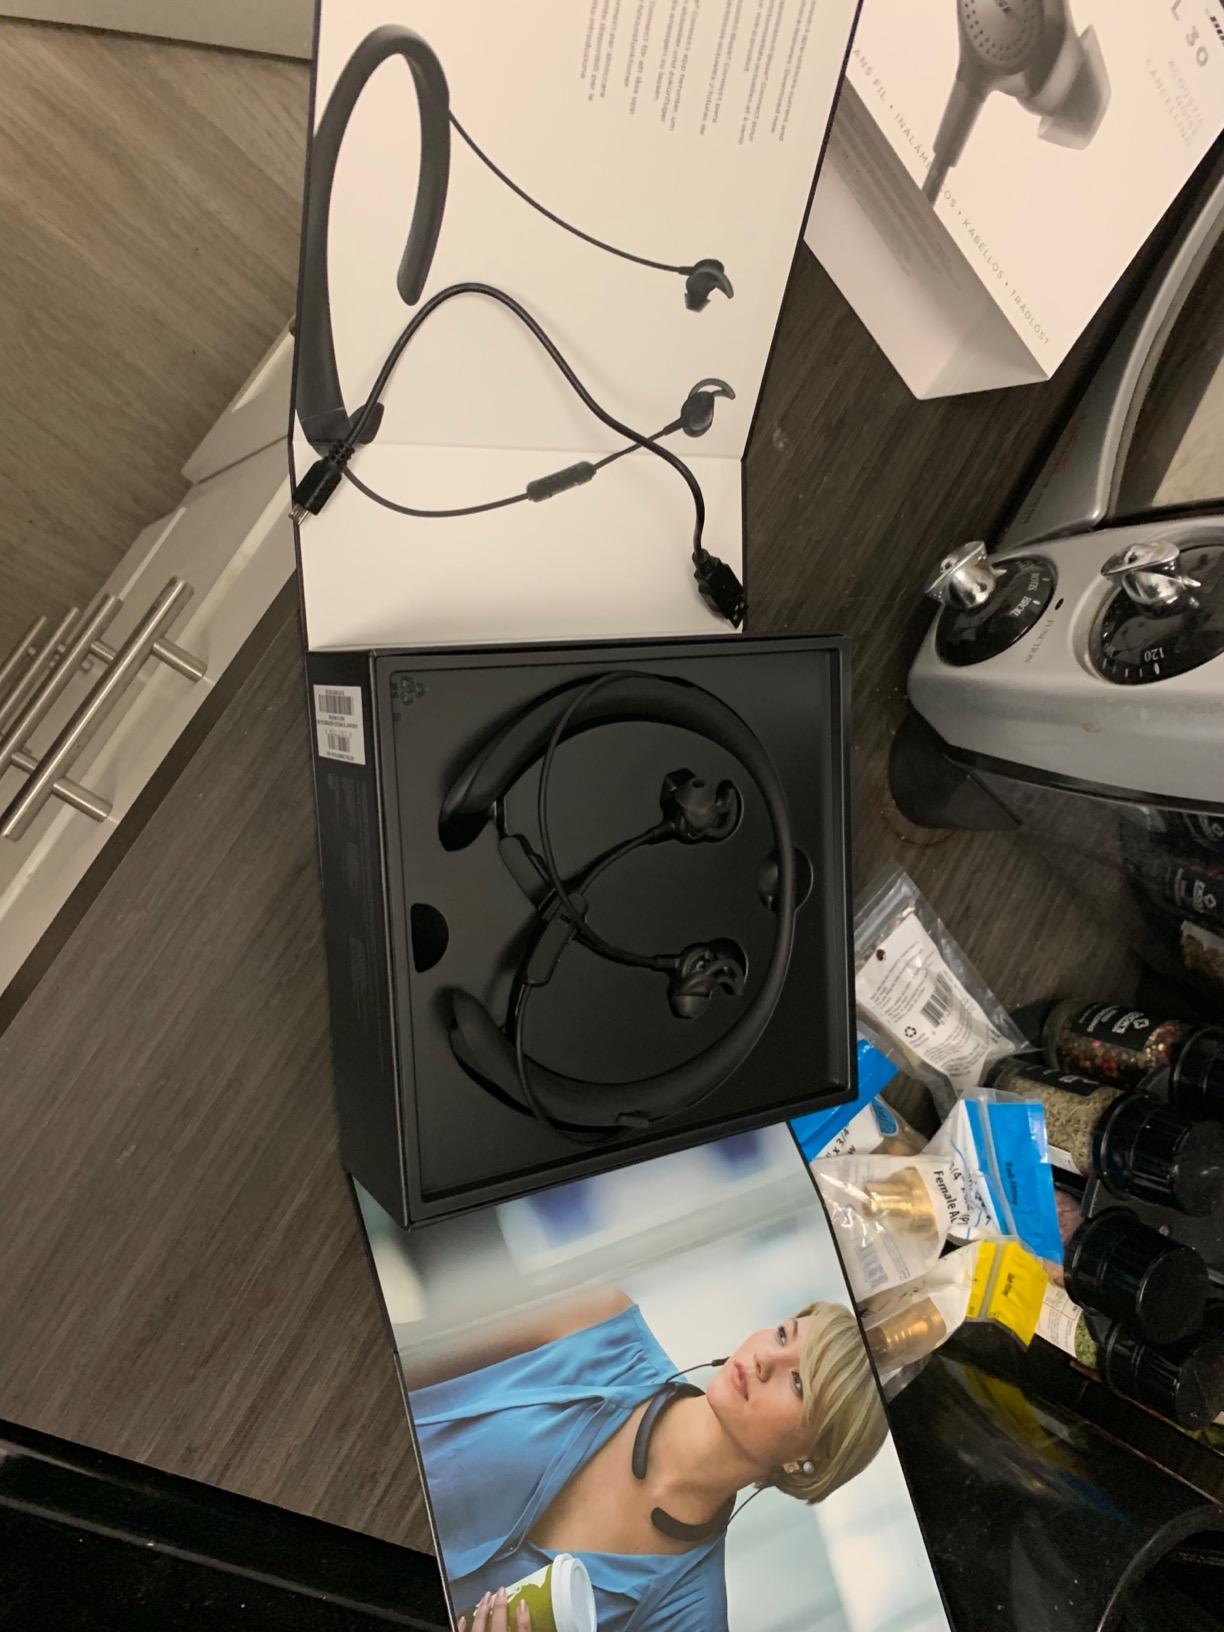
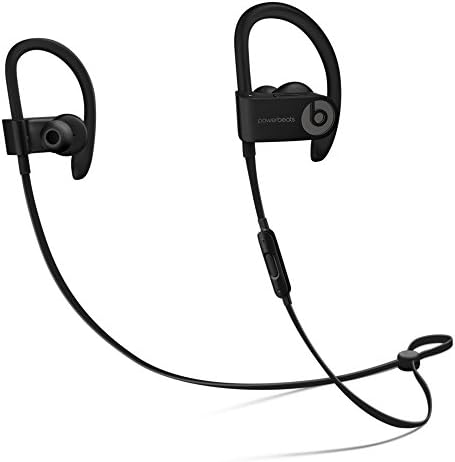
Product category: headphones
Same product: no